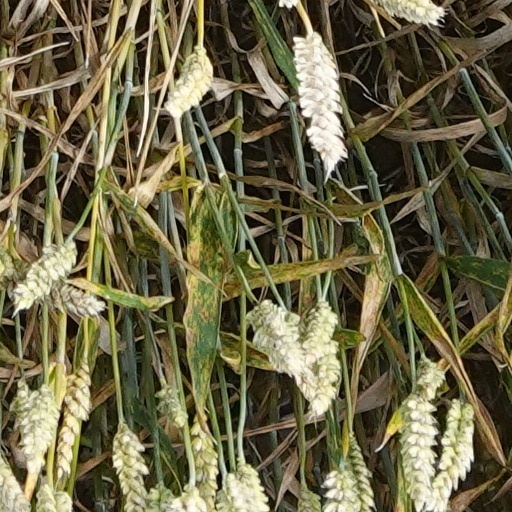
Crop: wheat